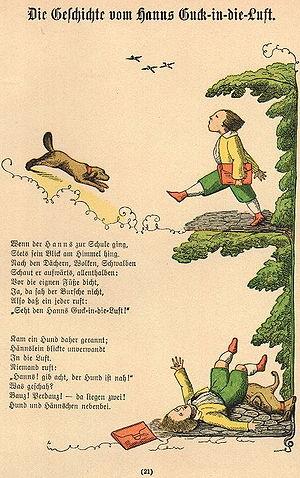
Der Struwwelpeter traduit par Crasse-Tignasse ou par Amusantes histoires et plaisantes images pour enfants de 3 à 6 ans du Dʳ Heinrich Hoffmann, est un livre de comptines allemand dont l’auteur Heinrich Hoffmann est un médecin, poète et auteur de livres pour enfants. Ce livre traite avec humour de ce qu’il ne faut pas faire, allant de mal se tenir à table à se moquer des étrangers, en passant par faire du mal aux bêtes. Il s’agit d’un vrai recueil de leçons de morale édulcoré pour enfants. Ce livre a été traduit dans plusieurs langues. Hoffmann parle aussi de sujets délicats dans son livre : l'une des comptines tourne autour du thème de l’anorexie. On peut trouver ce livre chez de nombreux pédopsychiatres allemands.